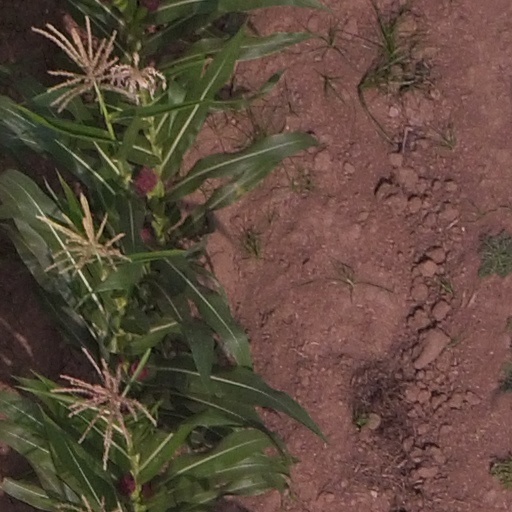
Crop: maize; corn